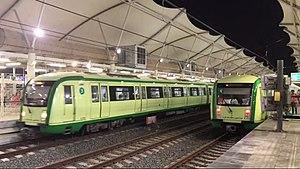
Le métro de La Mecque, ou métro Al Mashaaer Al Muqaddassah, est un métro aérien ouvert le 13 novembre 2010 à La Mecque, ville sainte de l'Islam située en Arabie saoudite.